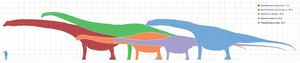
Schéma comparatif des tailles de plusieurs des plus grands dinosaures connus, rapportées à celle de l'homme (à gauche).
Argentinosaurus, découvert en Argentine en 1989 par le paléontologue Guillermo Heredia, est un genre éteint de dinosaures sauropodes du groupe des Titanosauria. Il est, en tant que tel, l'un des plus grands dinosaures jamais découverts. Les restes retrouvés se limitant à quelques rares ossements, morceaux de vertèbres et péroné, les estimations de sa taille sont cependant entachées d'une marge d'erreur importante. Les estimations actuelles font état d'une longueur de 35 mètres et un poids d'environ 80 tonnes. Ce dinosaure géant a vécu au Crétacé supérieur, plus précisément au Cénomanien, il y a entre 97 et 93,5 millions d'années, dans ce qui est maintenant l'Amérique du Sud.